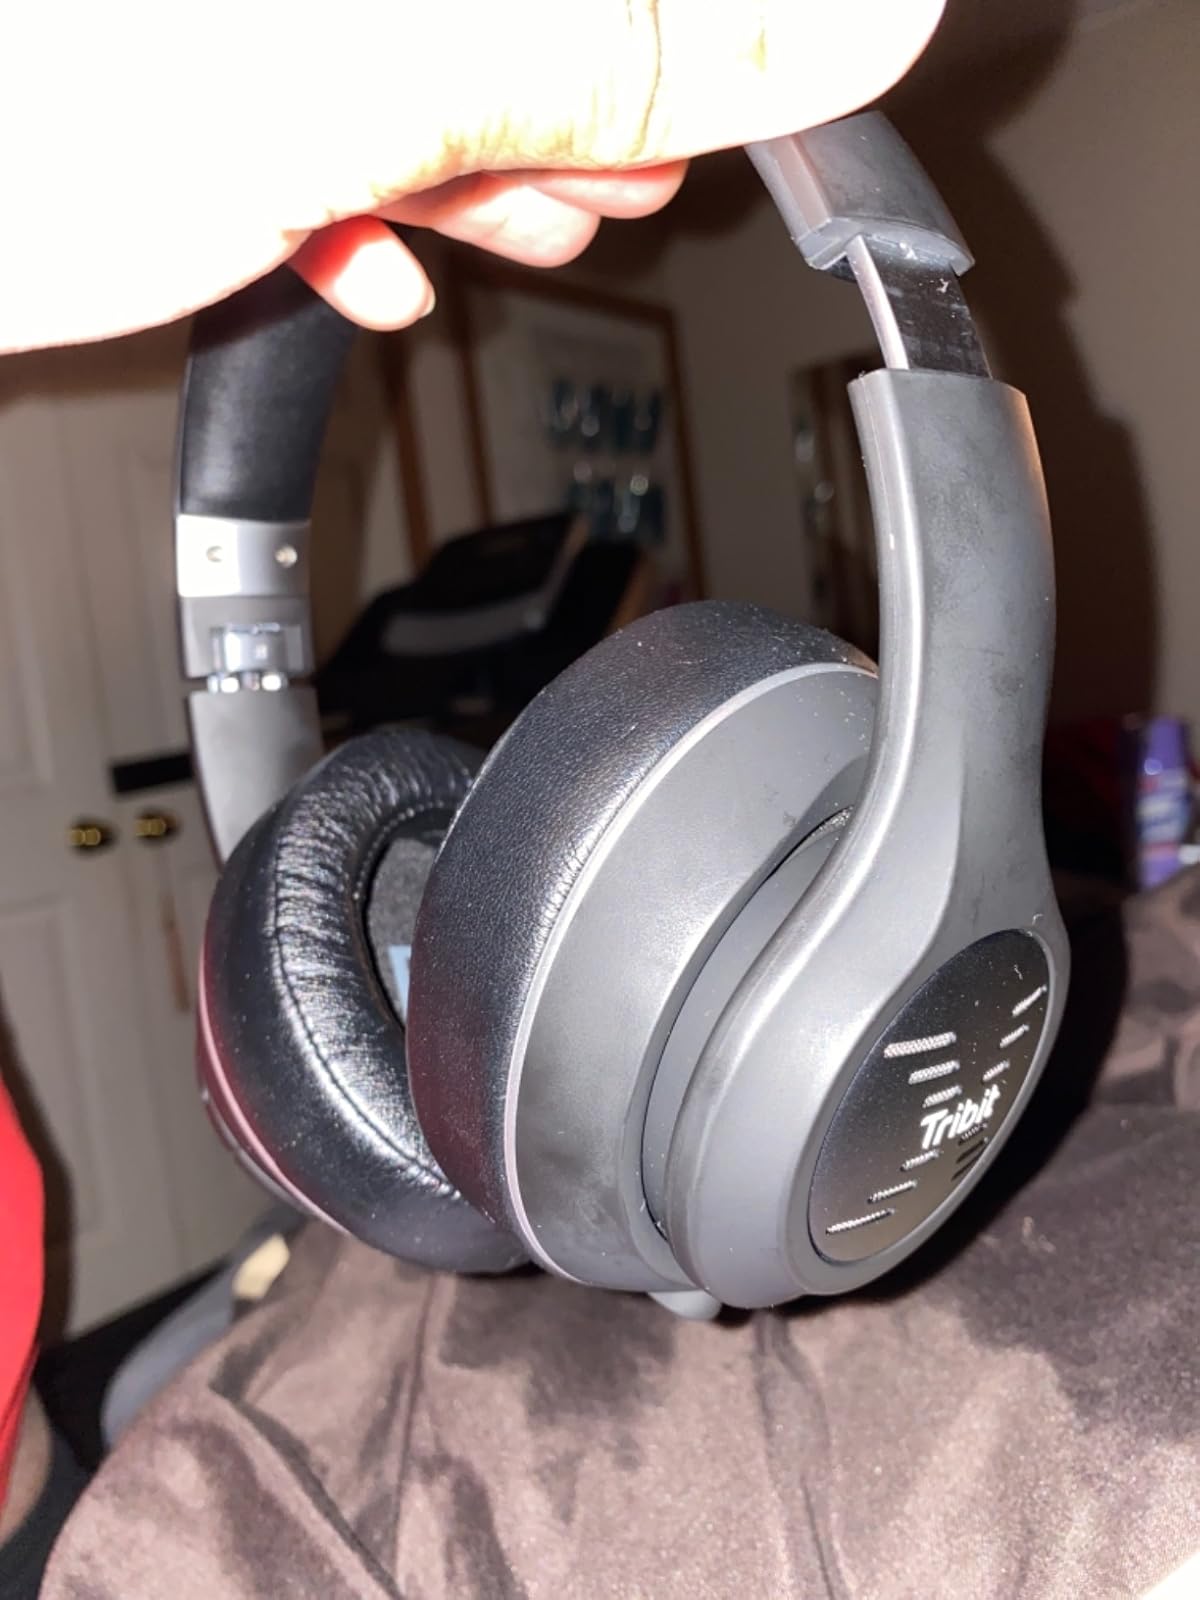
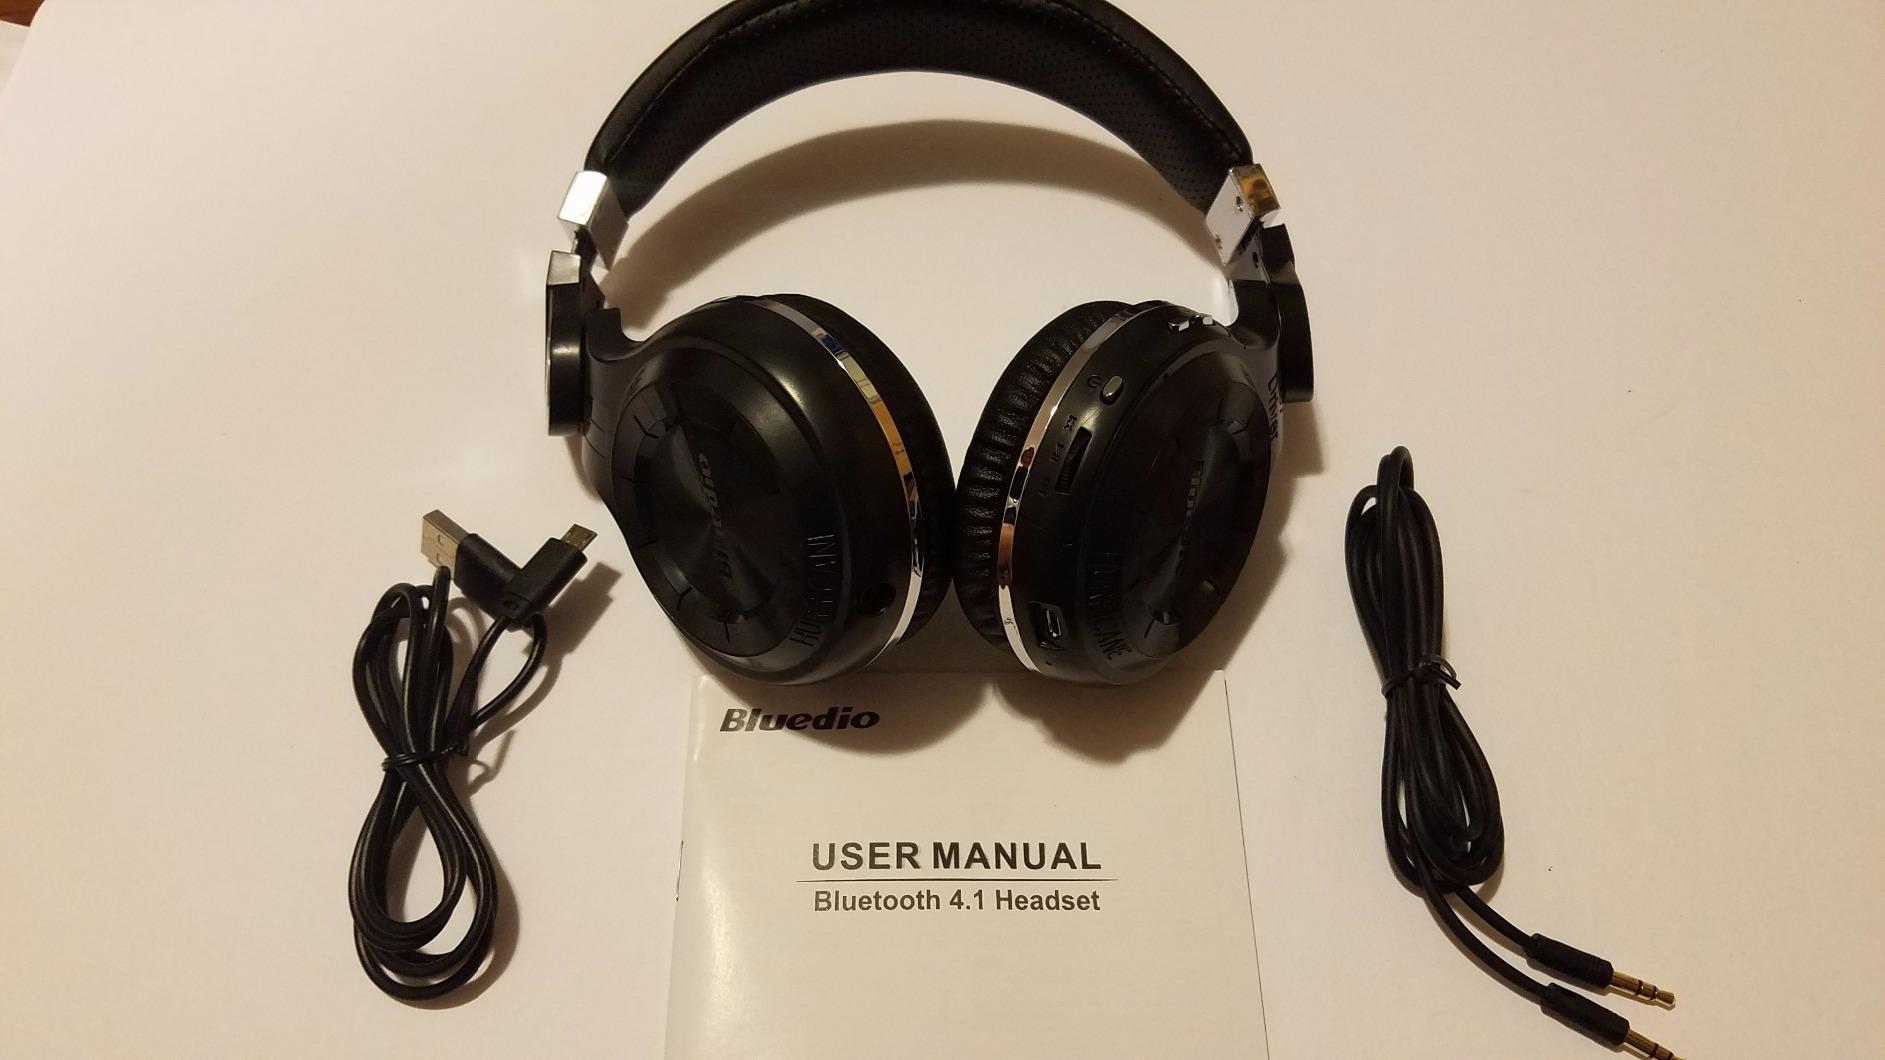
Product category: headphones
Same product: no